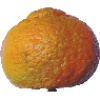
Label: Mandarine 1